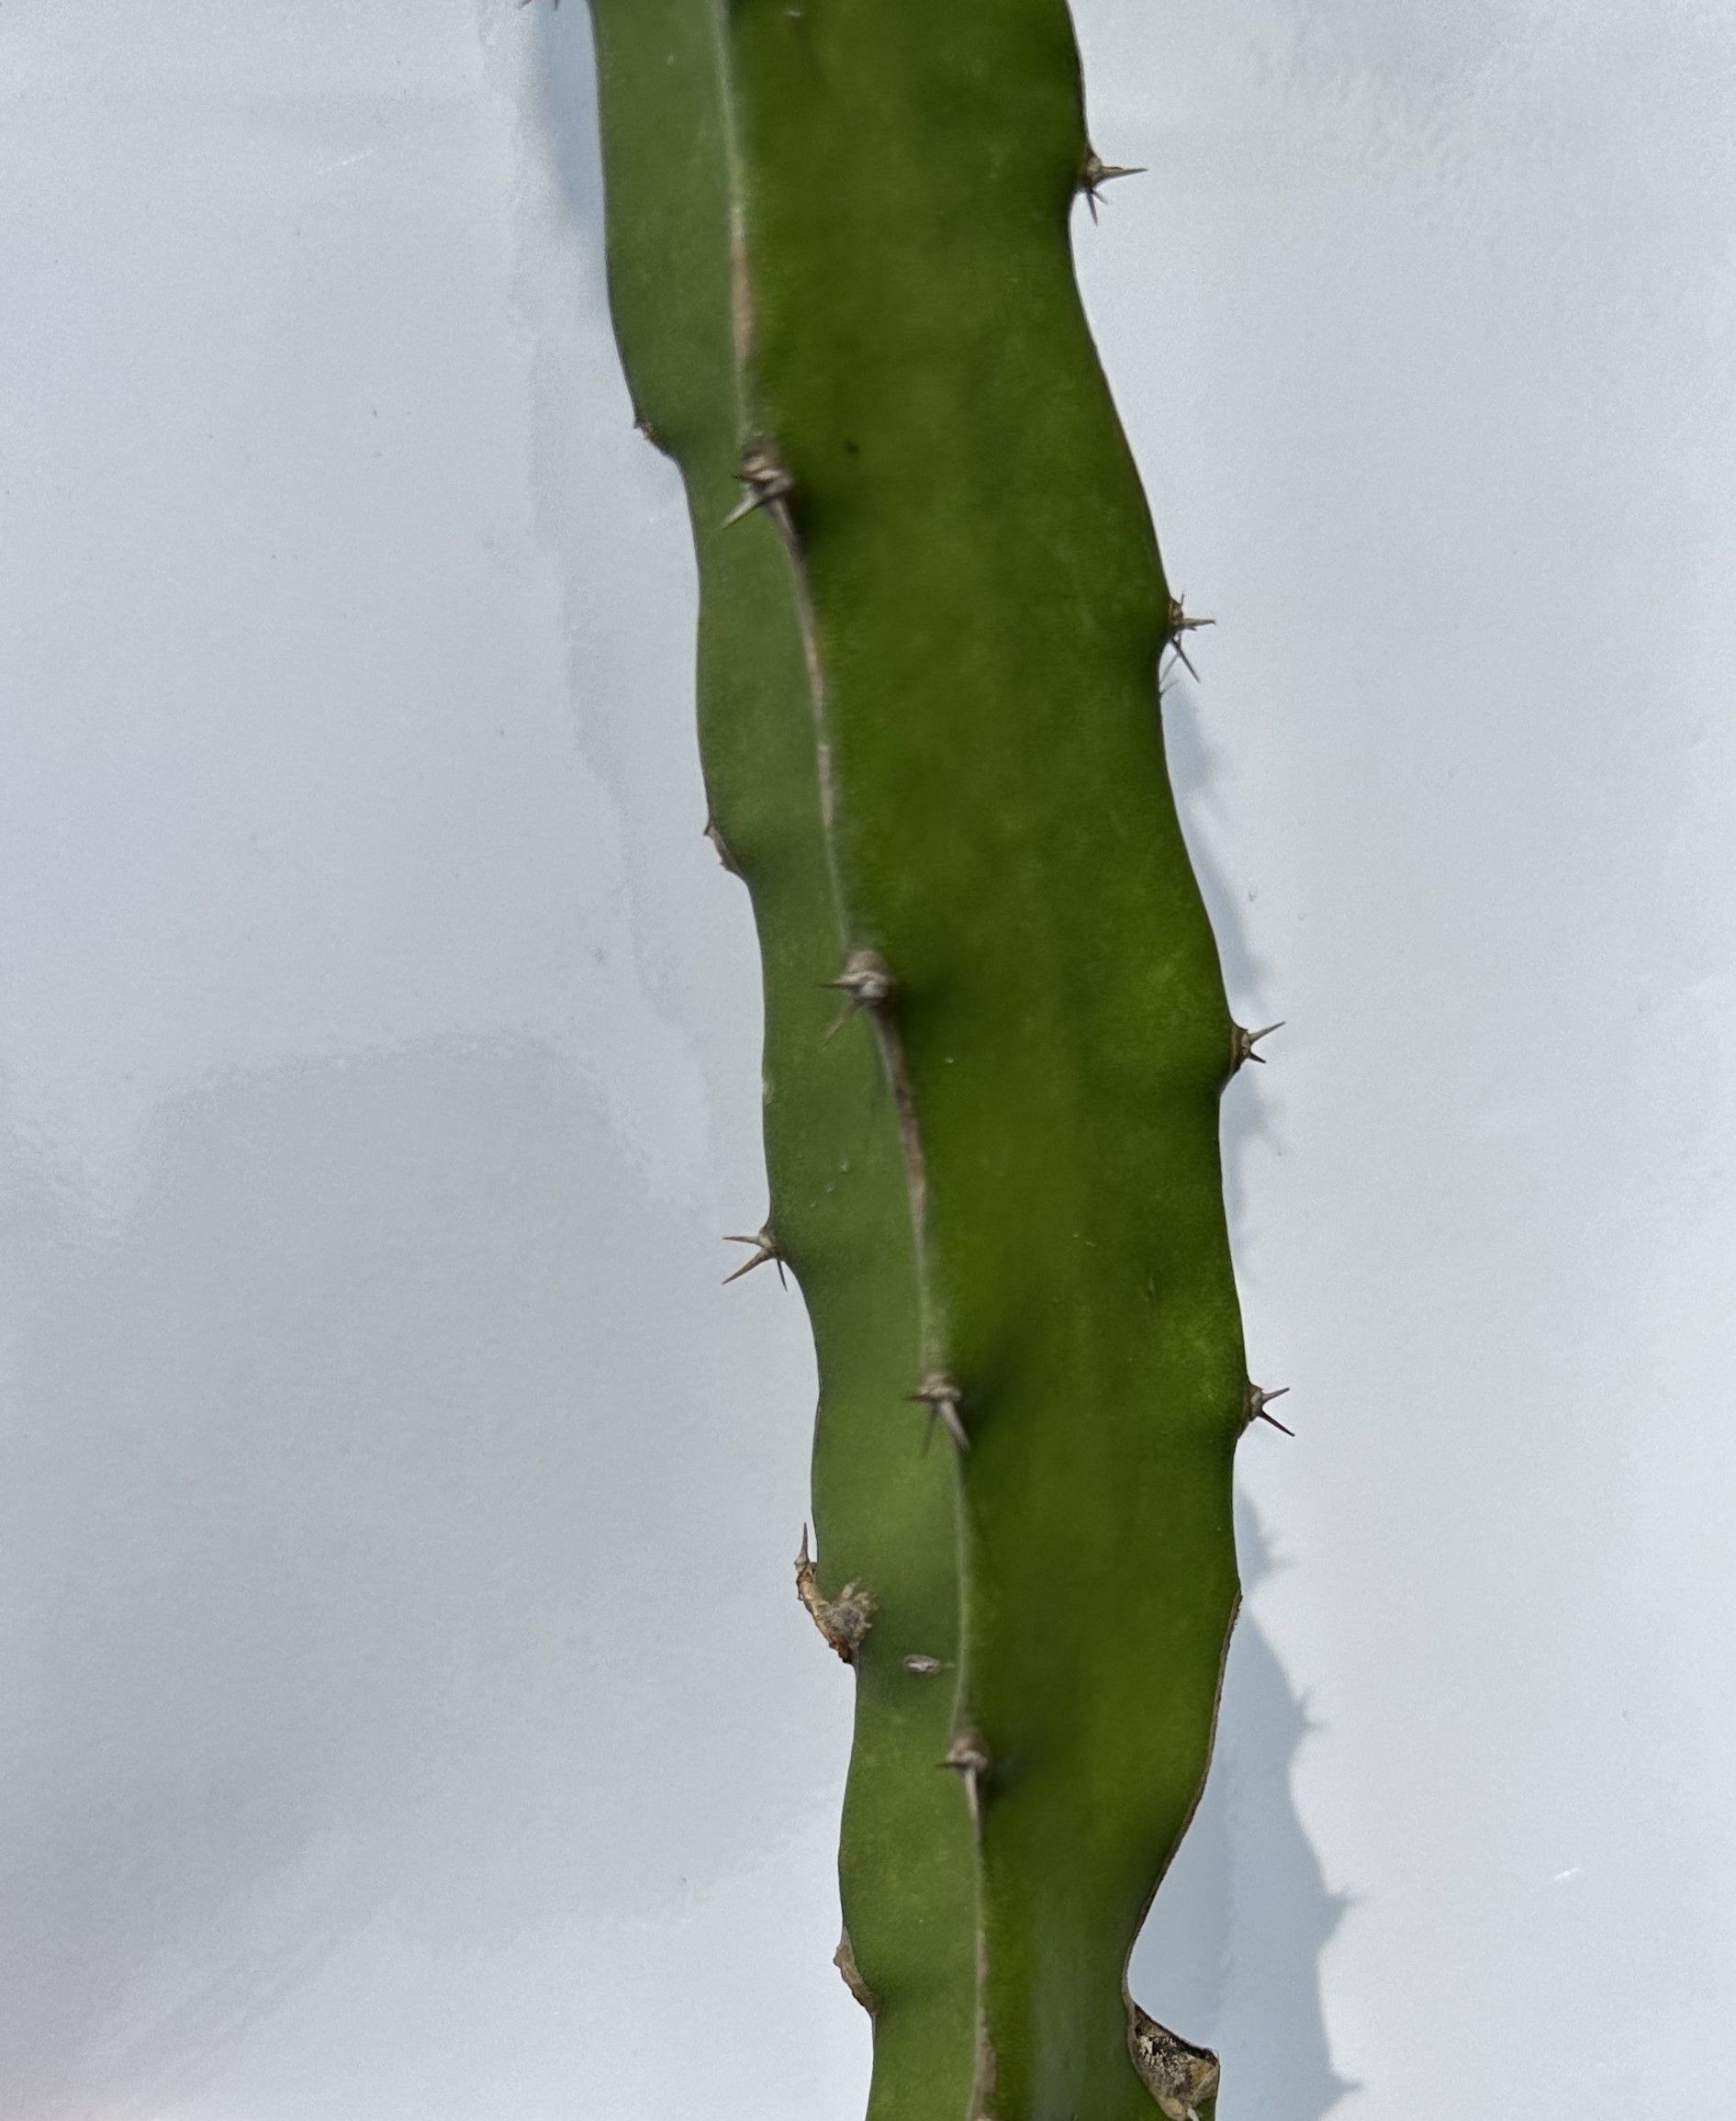
Label: Good leaf